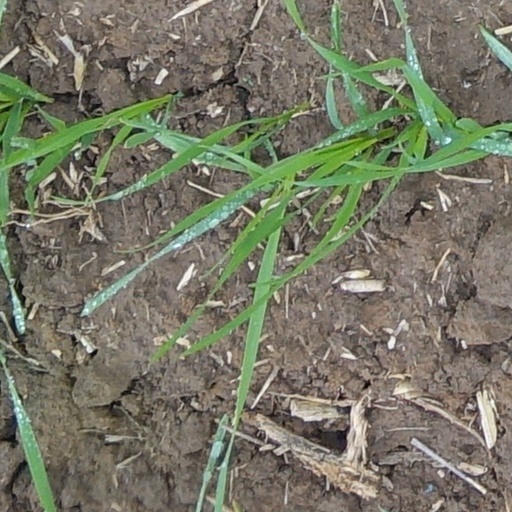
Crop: wheat